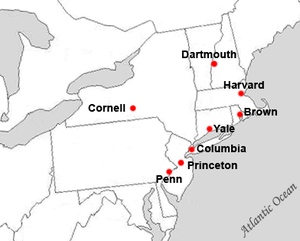
Ivy League
Ivy League-universiteternes placering i det nordøstlige USA.
Ivy League, var oprindeligt en amerikansk fodboldliga bestående af hold fra universiteter beliggende på den amerikanske østkyst, men betydningen har i dag ændret sig til også at henvise til disse universiteters akademiske niveau samt til i daglig tale at indikere, at noget er af høj kvalitet.